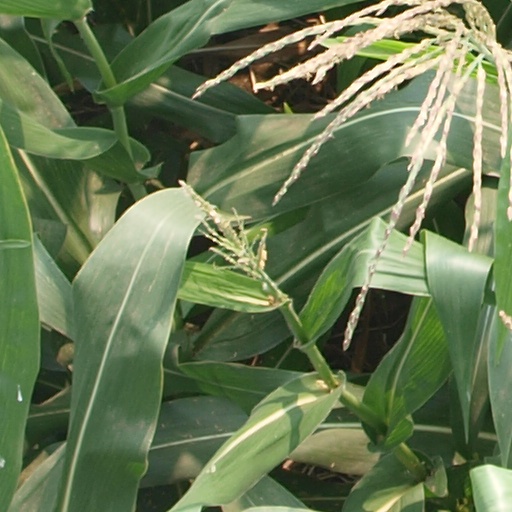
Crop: maize; corn